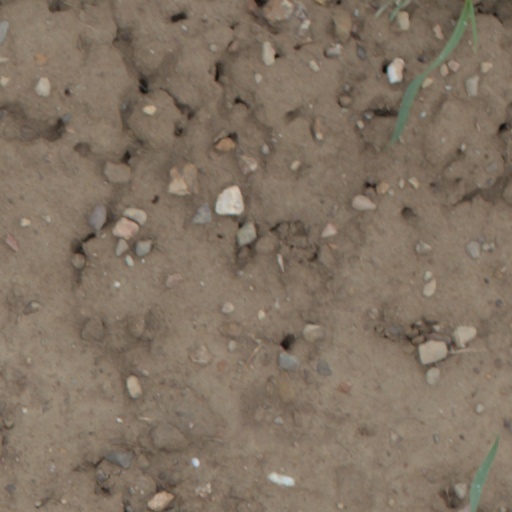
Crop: wheat